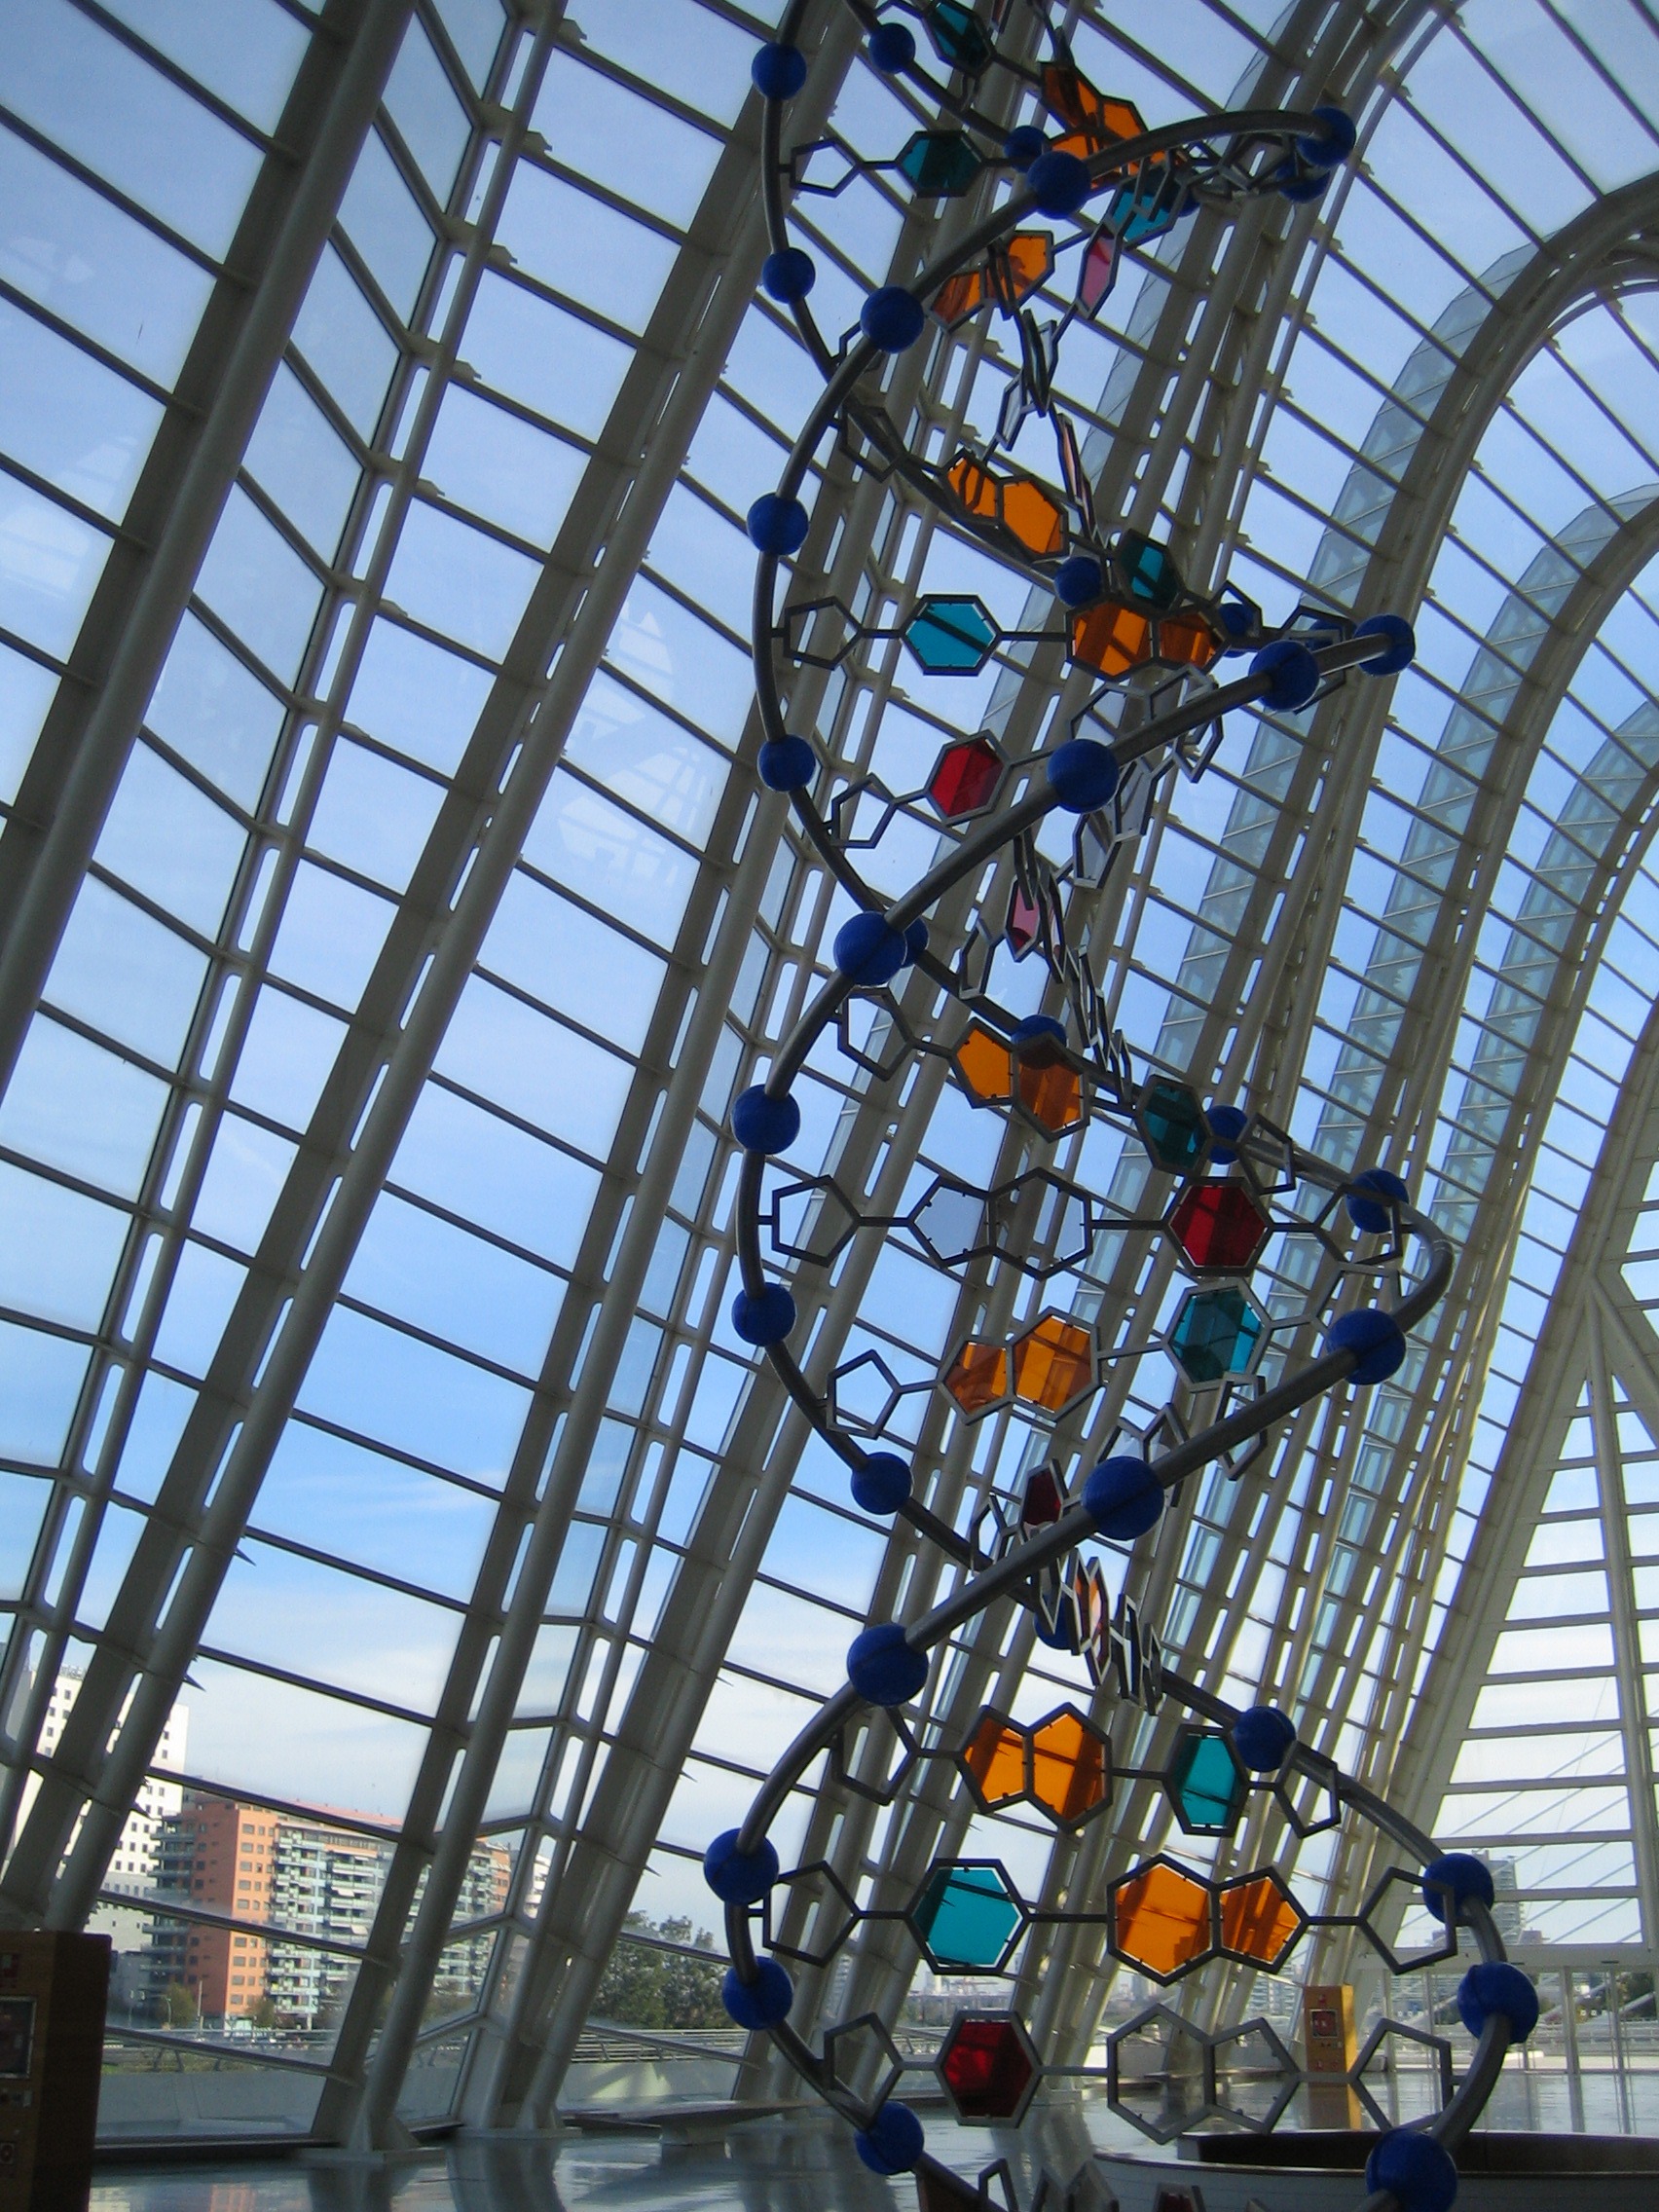
structure, skyscraper, downtown, amusement park, tower, landmark, facade, tourist attraction, dna, skyway, amusement ride